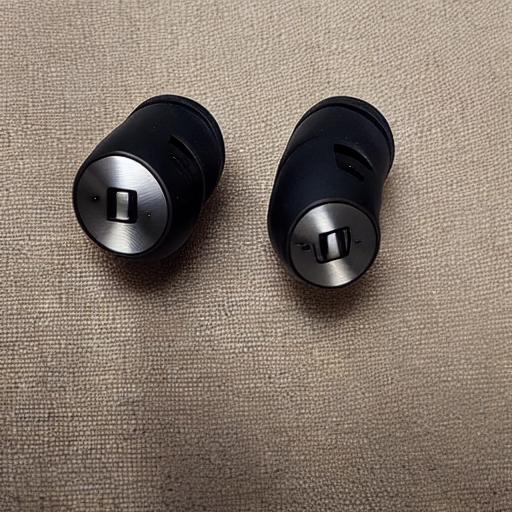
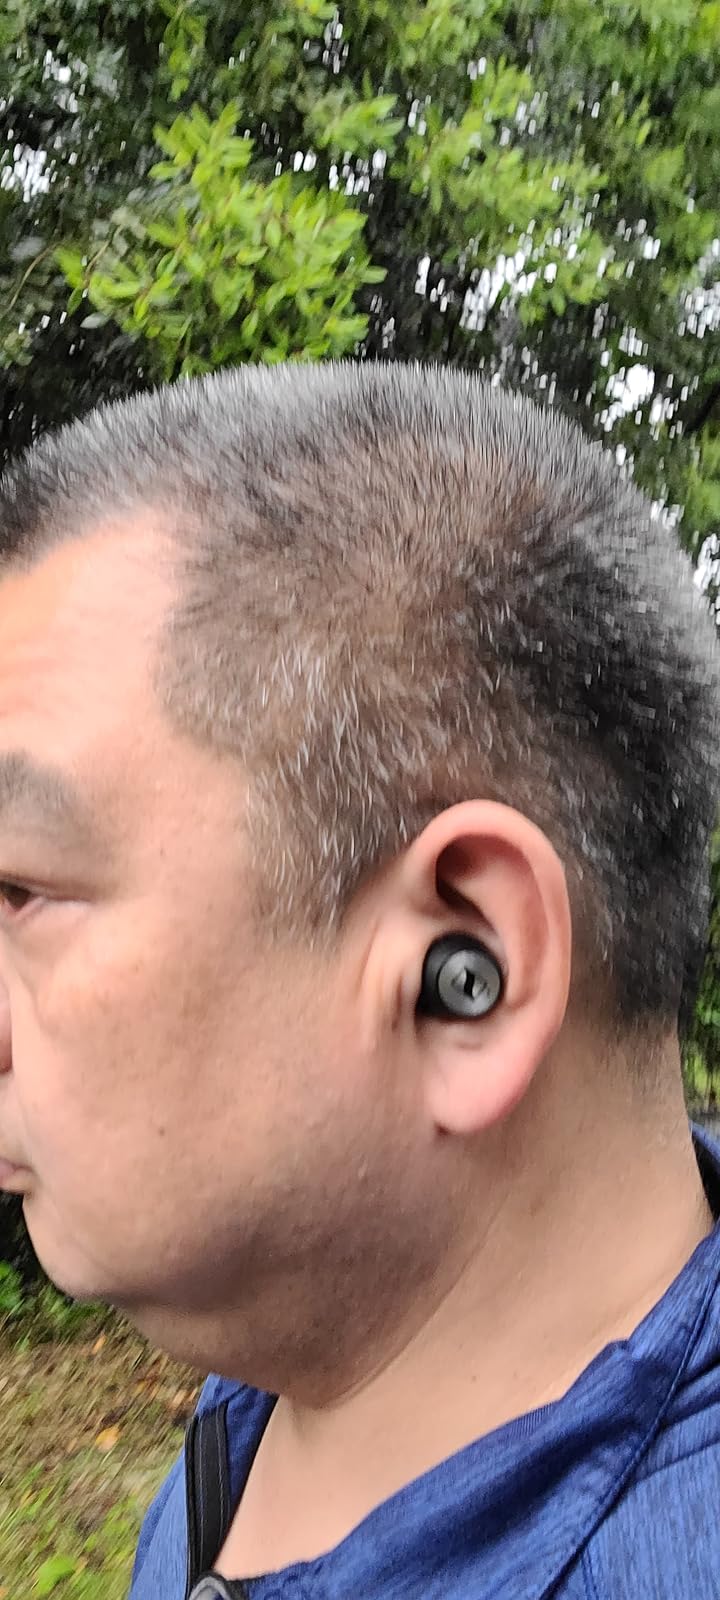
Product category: earbuds
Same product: no